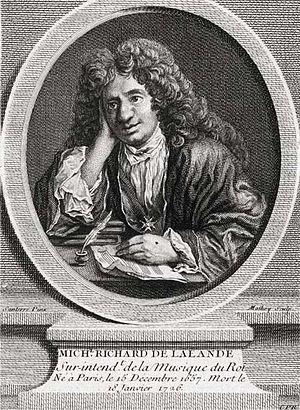
Ballet de l'amour malade, de Jean-Baptiste Lully.
Nicolas Mathieu, mort en 1706 à l'âge de 63 ans, bachelier en théologie, est un prêtre catholique, curé de l'église Saint-André-des-Arts à Paris à la fin du XVIIᵉ siècle et au début du XVIIIᵉ siècle. Son influence est importante en ce qui concerne la diffusion de la musique italienne et française, en dehors du cadre de la messe.